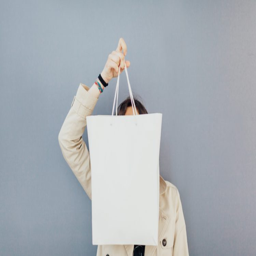
woman holding a shopping bag over her face